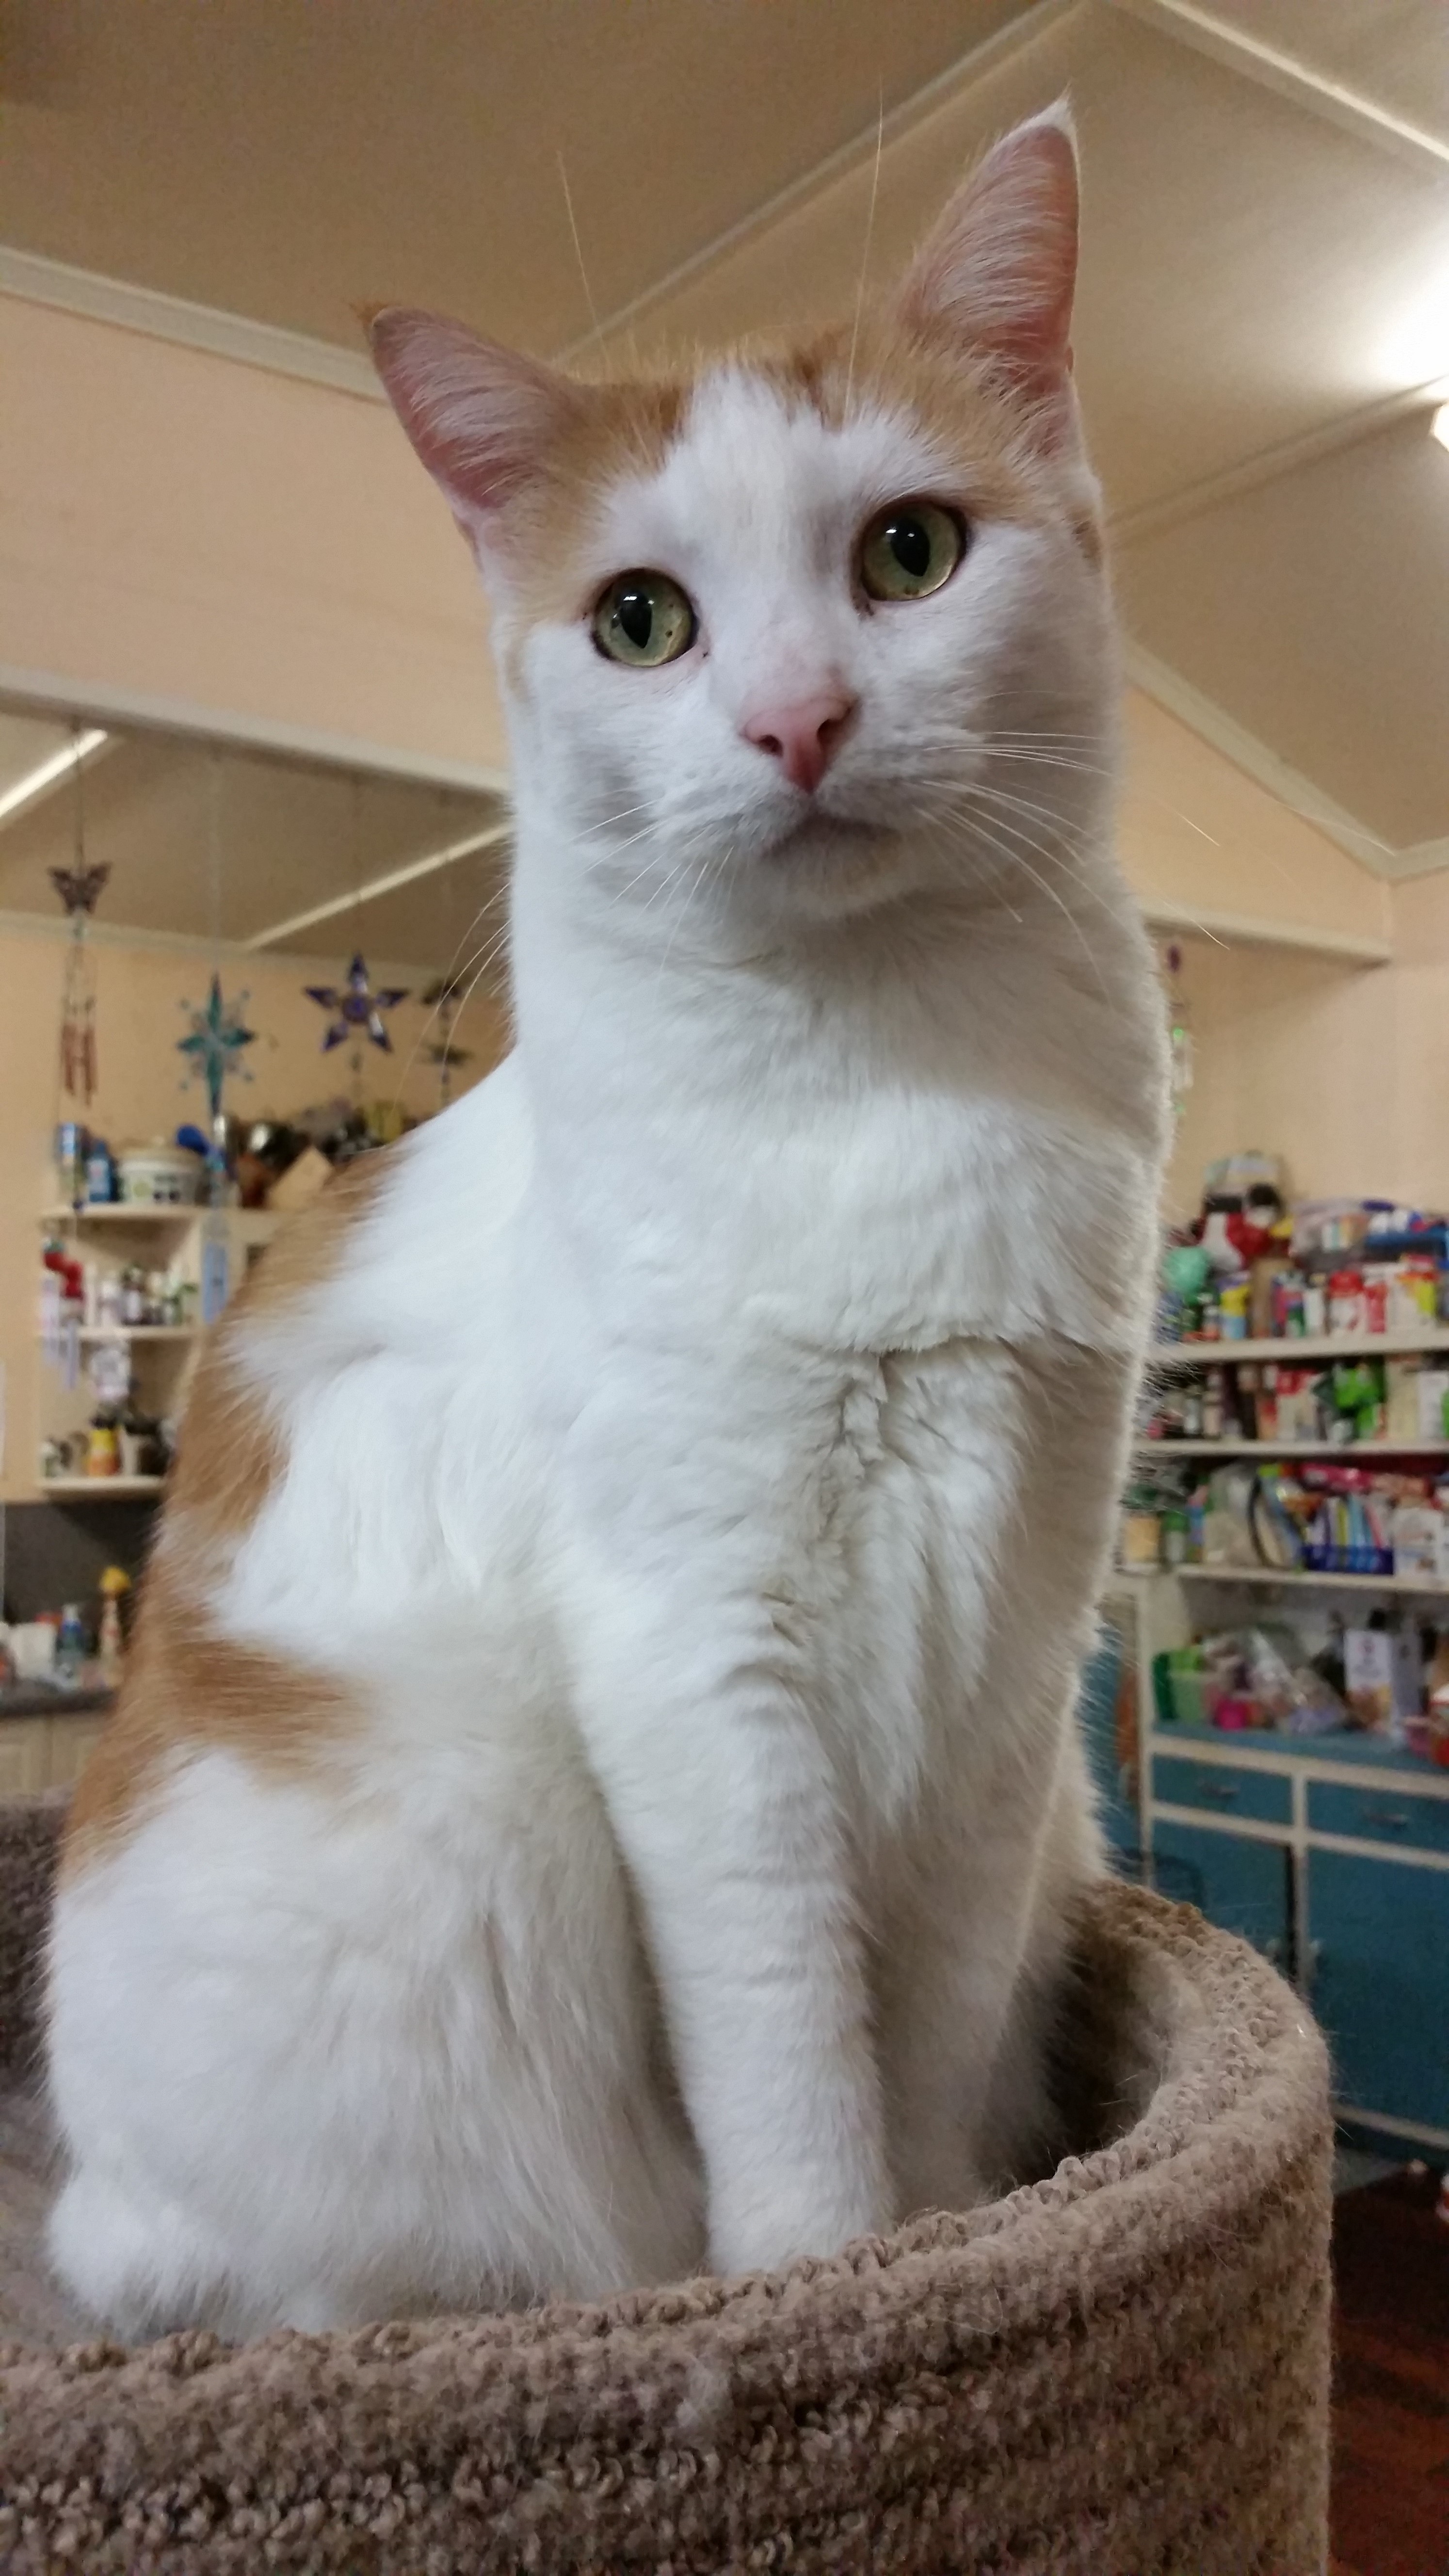
nature, white, animal, cute, pet, fur, portrait, fluffy, cat, small, feline, mammal, friendship, whisker, playful, curiosity, whiskers, indoors, kitty, happy, paw, tail, eye, vertebrate, domestic, ragdoll, carnivore, balinese, turkish van, burmilla, small to medium sized cats, cat like mammal, domestic short haired cat, khao manee, turkish angora